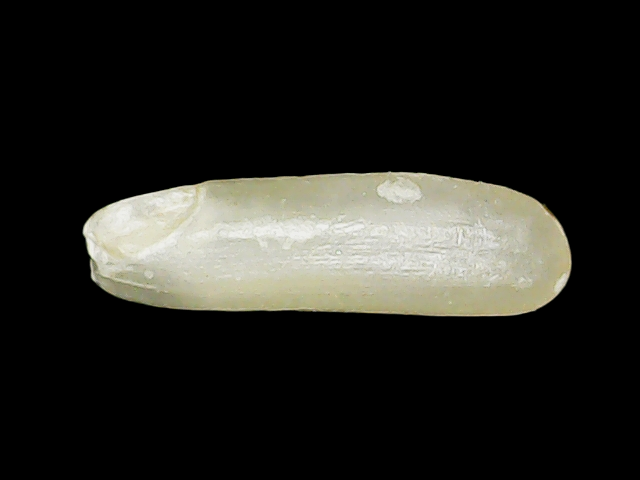
Rice variety: Binadhan16